1879–80 Lancashire Senior Cup

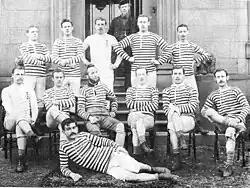
The winning Darwen side.

By common consent, the two strongest sides in the county had reached the final, but instead of choosing a neutral ground, the Lancashire FA ordered it to take place at Darwen's Barley Bank. Neither club was quite at full strength, as both faced issues over the eligibility of key players; William Kirkham of Darwen had been working in Leeds, Yorkshire, so did not fulfil the residency requirement, while "Monkey" Hornby of Rovers fulfilled the residency requirement, but because of rugby commitments had not featured for Rovers, so there was a question whether his registration was regular. In the event neither was chosen.